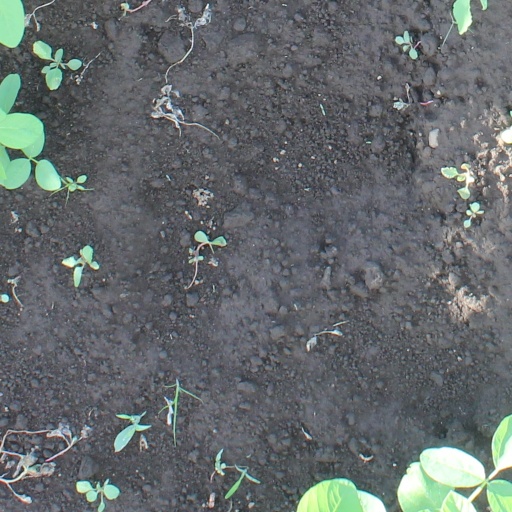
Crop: soybean